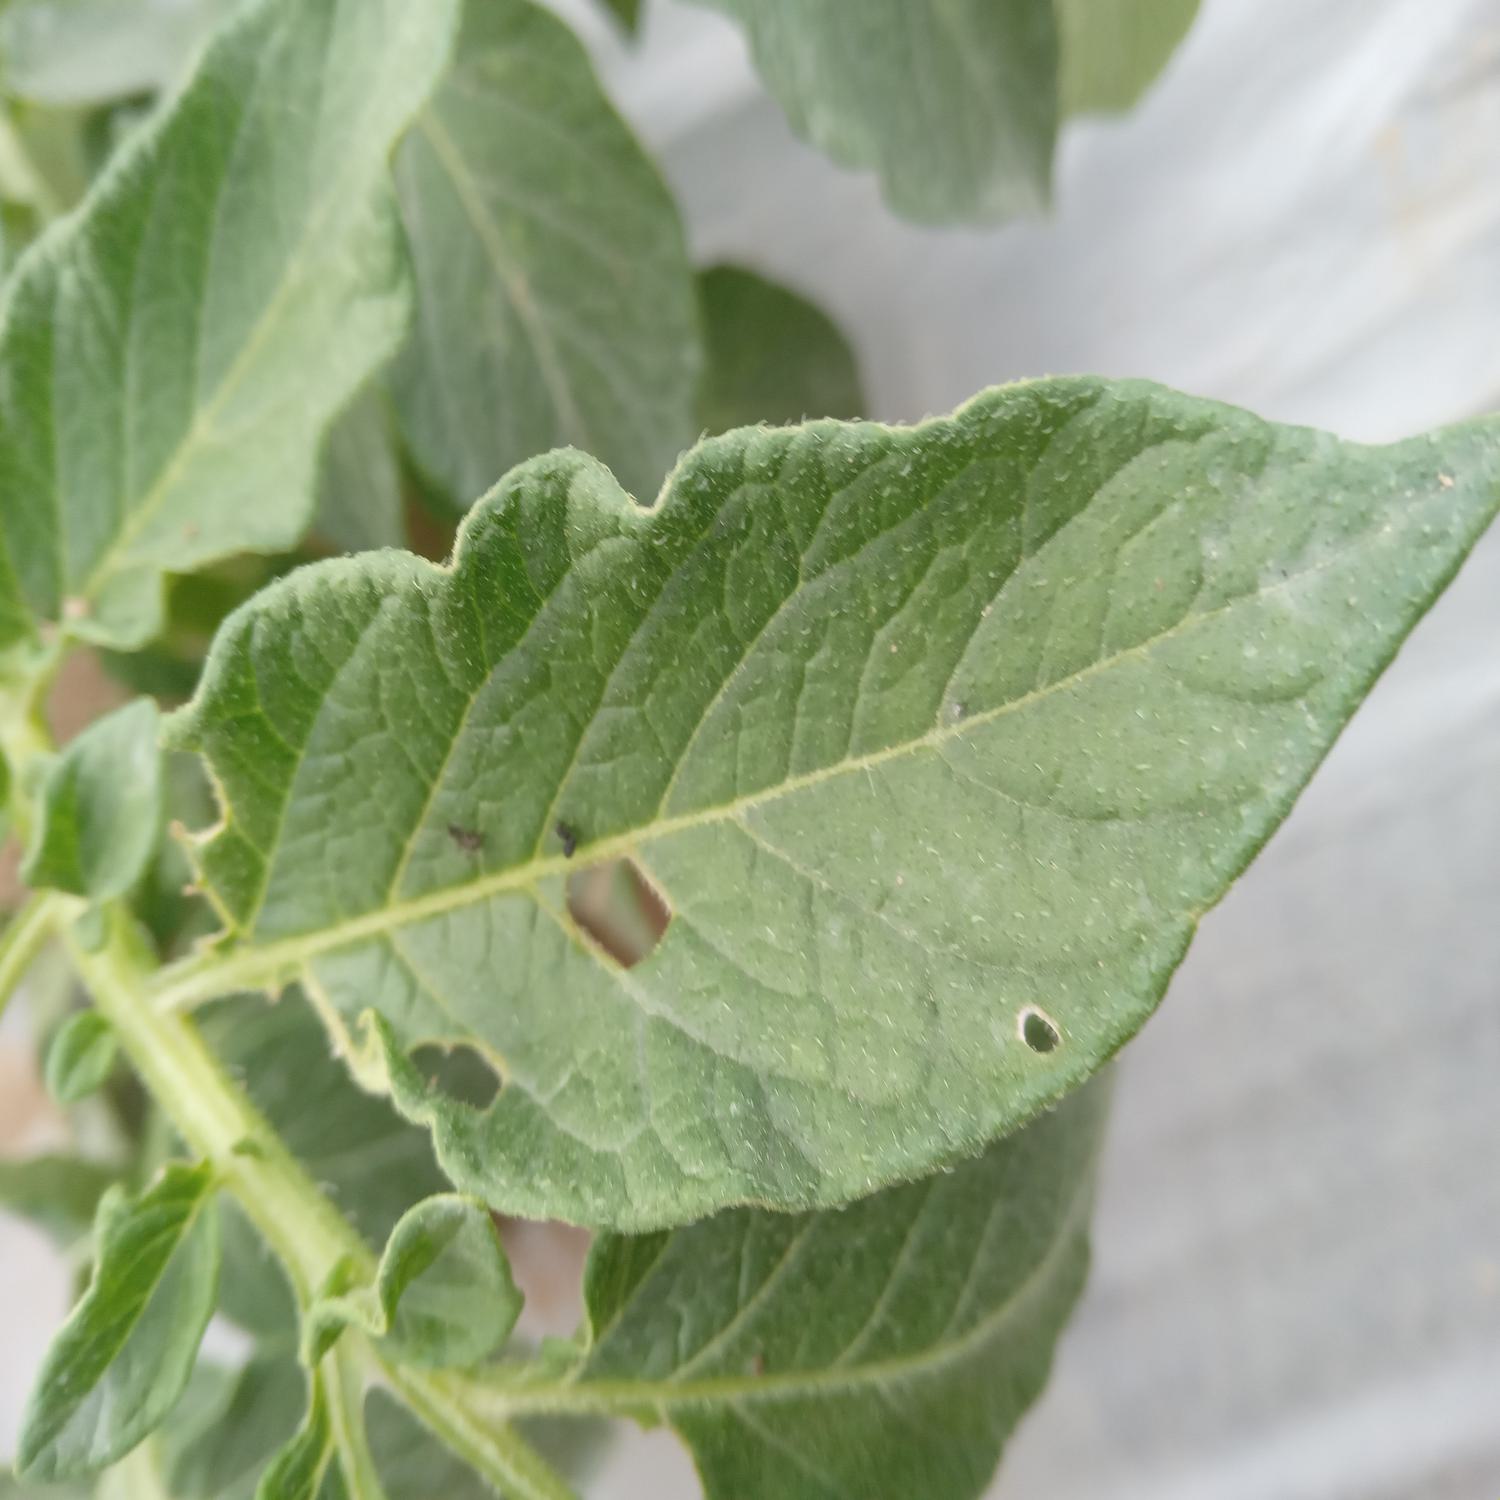
Label: Pest